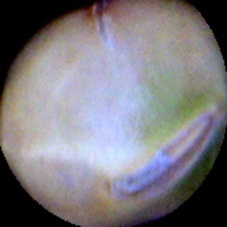
Label: Immature